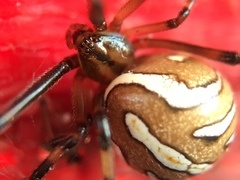
Species: Lactrodectus_hesperus